Ming–Tibet relations

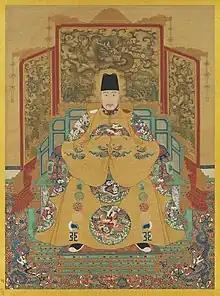
Jiajing Emperor (r. 1521–1567)

The Association for Asian Studies states that there is no known written evidence to suggest that later leaders of the Gelug—Gendün Drup (1391–1474) and Gendün Gyatso (1475–1571)—had any contacts with Ming China. These two religious leaders were preoccupied with an overriding concern for dealing with the powerful secular Rinpungpa princes, who were patrons and protectors of the Karma Kargyu lamas. The Rinpungpa leaders were relatives of the Phagmodrupa, yet their authority shifted over time from simple governors to rulers in their own right over large areas of Ü-Tsang. The prince of Rinbung occupied Lhasa in 1498 and excluded the Gelug from attending New Years ceremonies and prayers, the most important event in the Gelug. While the task of New Years prayers in Lhasa was granted to the Karmapa and others, Gendün Gyatso traveled in exile looking for allies. However, it was not until 1518 that the secular Phagmodru ruler captured Lhasa from the Rinbung, and thereafter the Gelug was given rights to conduct the New Years prayer. When the Drikung Kagyu abbot of Drigung Monastery threatened Lhasa in 1537, Gendün Gyatso was forced to abandon the Drepung Monastery, although he eventually returned.